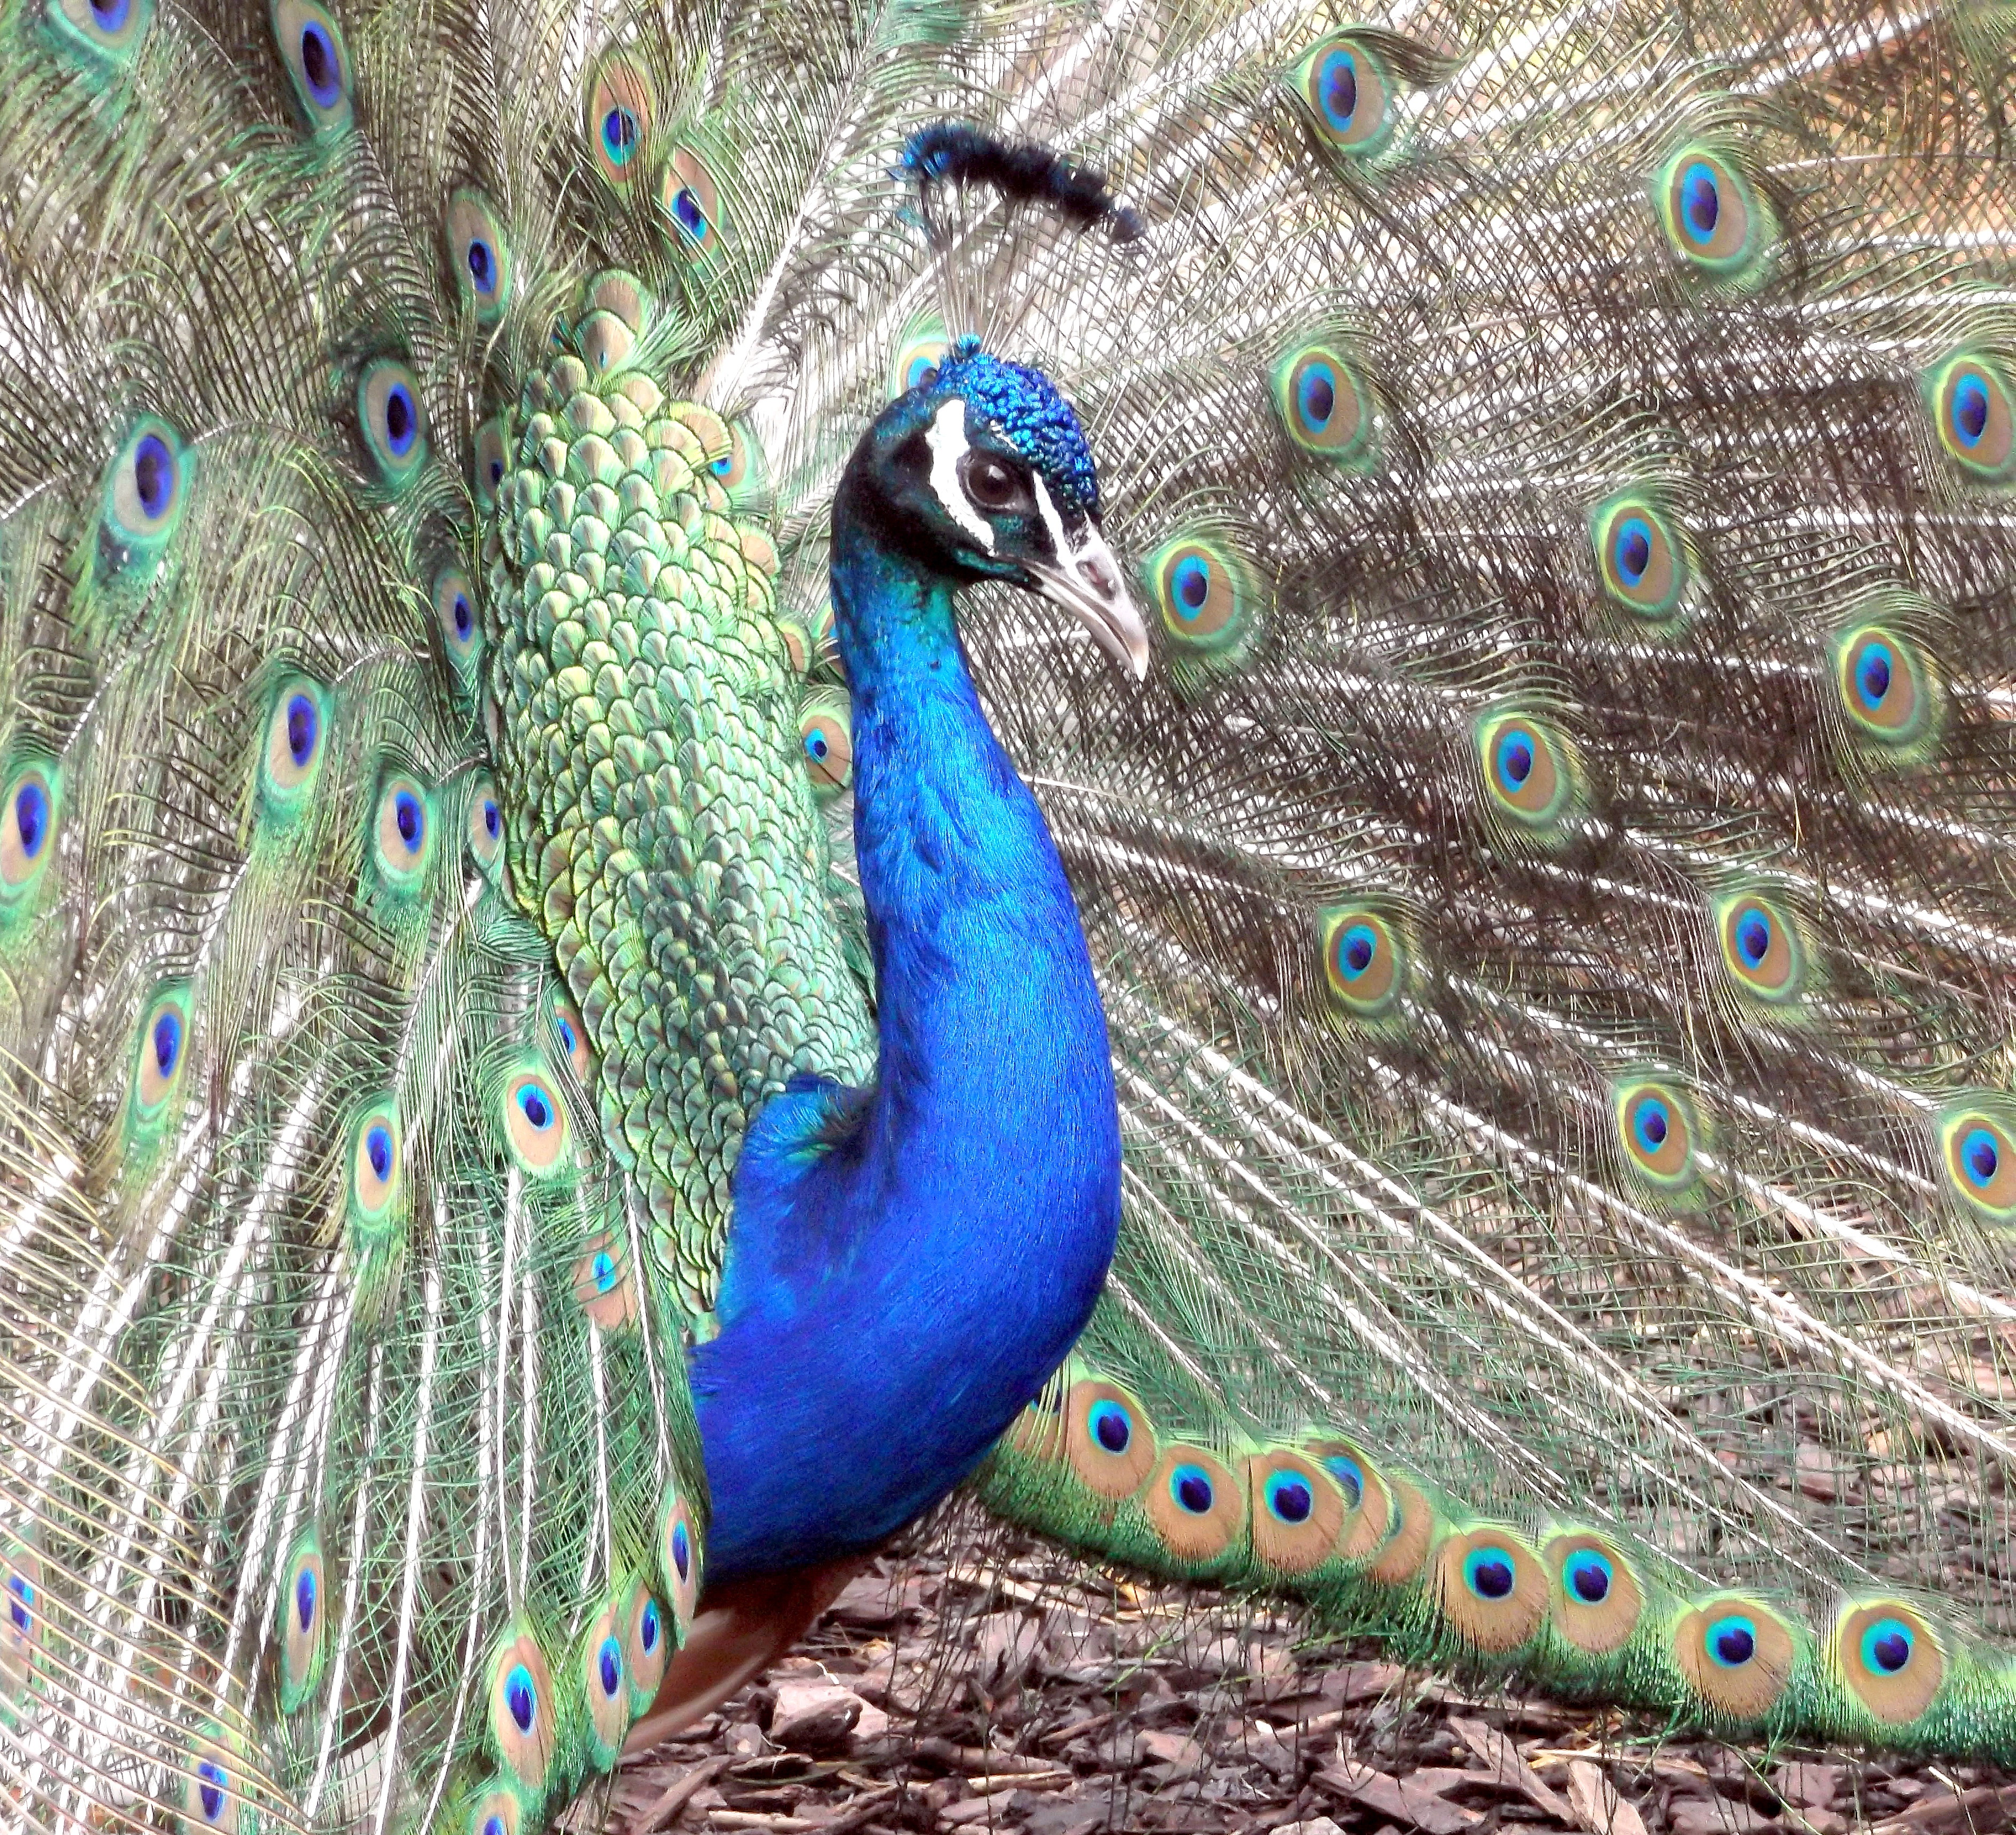
bird, pattern, beak, blue, feather, fauna, peacock, plumage, galliformes, vertebrate, elegant, exotic, peafowl, phasianidae, fashion accessory, coloful